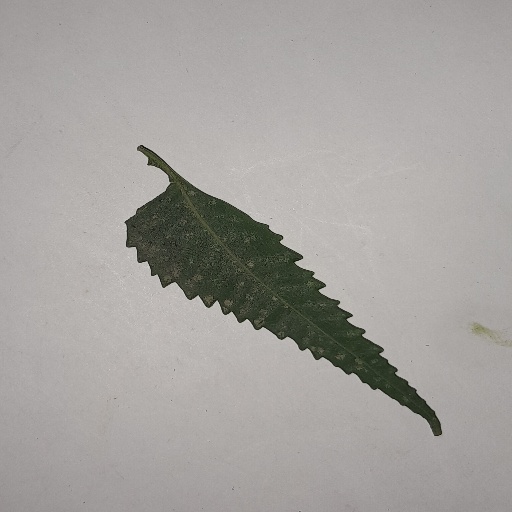
Species: Neem
Leaf condition: Powdery Mildew